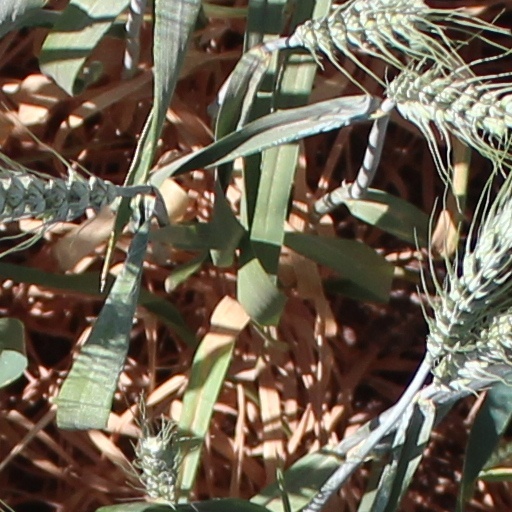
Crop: wheat